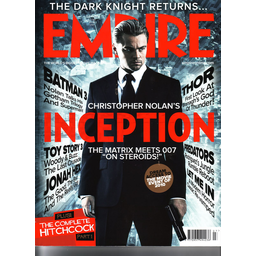
Label: paper